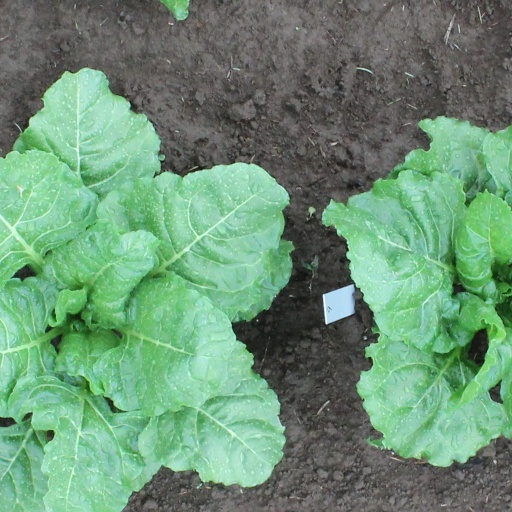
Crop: sugar beet